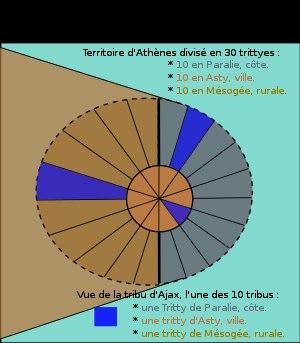
L’Époque classique est une période de l'histoire de la Grèce antique, située entre l'époque archaïque et l'époque hellénistique. Elle correspond à la majeure partie des Vᵉ et IVᵉ siècles av. J.-C., c'est-à-dire depuis la victoire athénienne de Salamine contre les Perses en -480 jusqu'à la mort d'Alexandre le Grand en -323. On désigne ainsi aujourd'hui la période durant laquelle les valeurs et les institutions fondamentales du monde grec trouvèrent leur pleine expression et arrivèrent à maturité.
La démocratie athénienne désigne le régime politique mis en place progressivement dans la cité d'Athènes durant l'Antiquité et réputée pour être l'ancêtre des démocraties modernes. Le terme démocratie vient des mots grecs δῆμος / dêmos et κράτος / krátos. Il s'agit donc d'un régime où les décisions sont prises par le peuple.